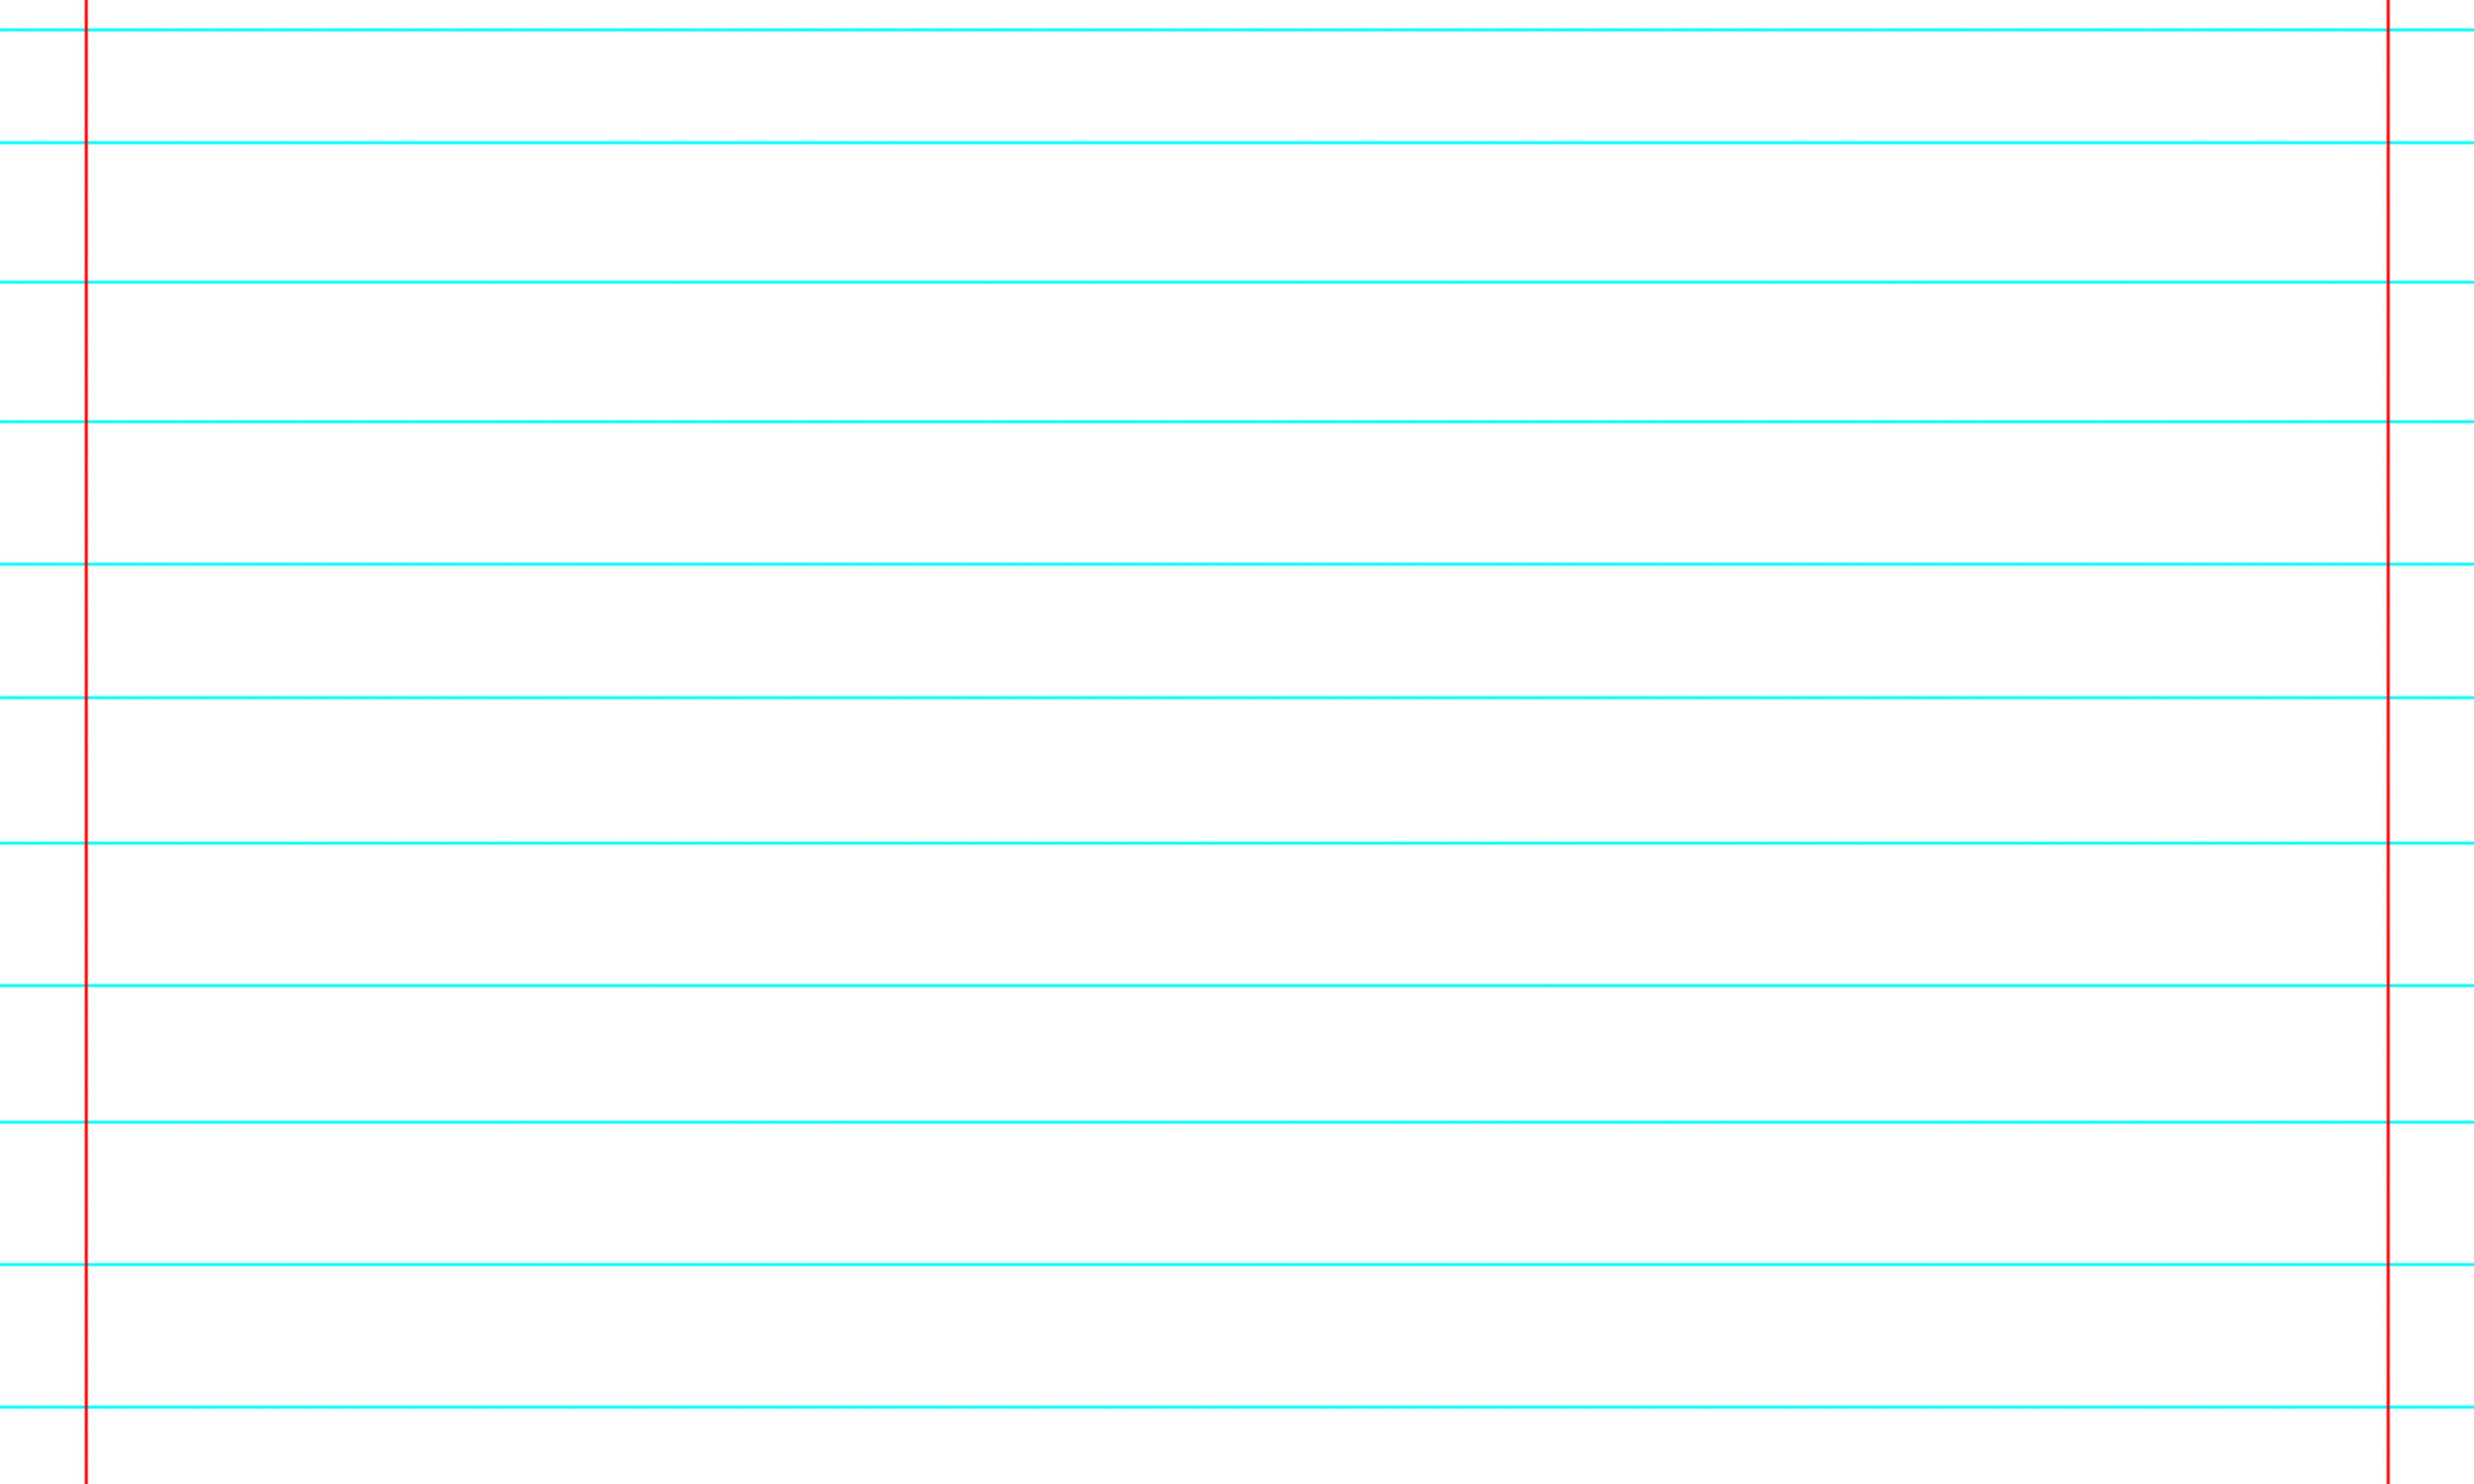
writing, line, red, letter, blue, craft, paper, write, font, lines, background, school, shape, daily, plot, leaf notebook, leaf binder